Vinschgau

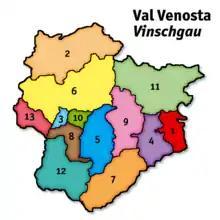
Municipalities of Vinschgau district

The municipalities of Naturns ("Naturno"), Plaus and Partschins ("Parcines") geographically belong to the lower Vinschgau region, though politically they are affiliated with the neighbouring Burggrafenamt district.